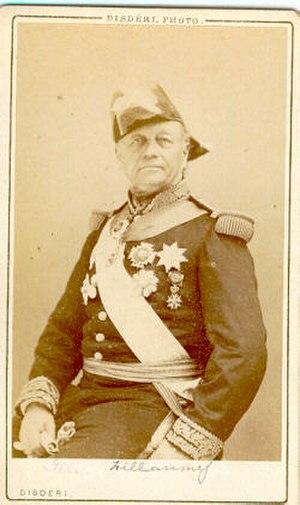
16 février à Brest : Louis-Paul-Achille Guilhem, homme politique français mort le 29 juillet 1880 à Paris.